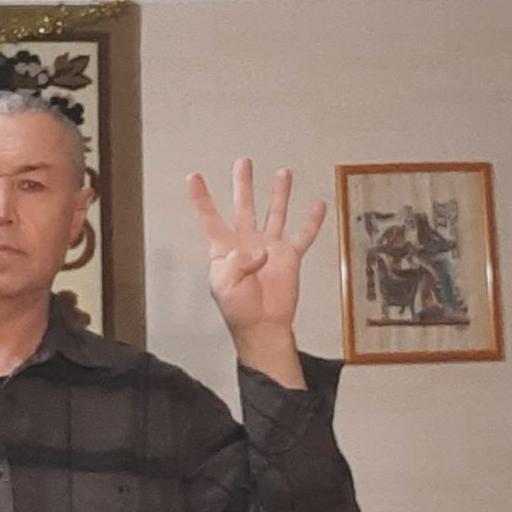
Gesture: four